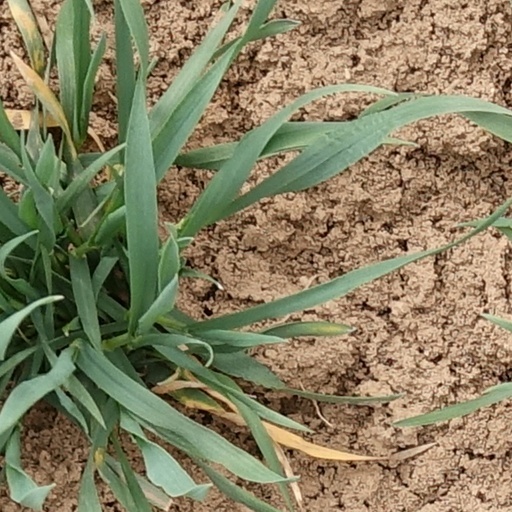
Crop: wheat